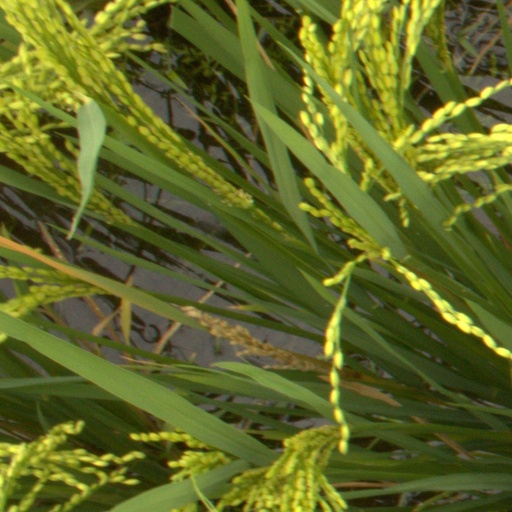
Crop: rice